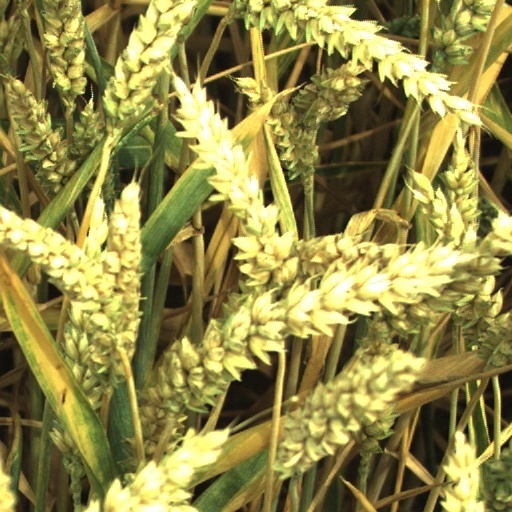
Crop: wheat